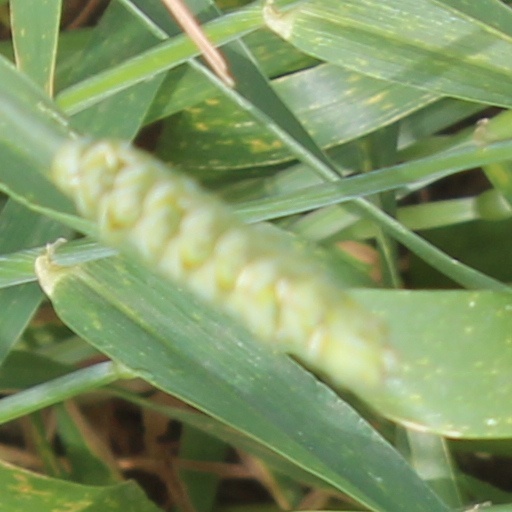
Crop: wheat